Colyton railway station

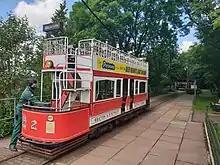
The end of the line, with car 2 in the headshunt after discharging its passengers

The Seaton and Beer Railway was authorised on 13 July 1863 for a line from a junction with the London and South Western Railway (L&SWR), at the station that was then known as Colyton for Seaton (but which later became Seaton Junction), to Seaton. The line was opened on 16 March 1868, together with its three stations including that at Colyton. The Seaton & Beer Railway was taken over by the L&SWR in 1885, and the L&SWR was incorporated into the Southern Railway with the Railway Grouping of 1923. The line and station became part of British Rail in 1948, but closed on 7 March 1966.